Aileron

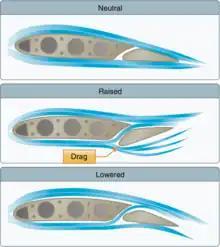
With a Frise-type aileron, when pressure is applied to the control wheel, or control stick, the aileron that is being raised pivots on an offset hinge. This projects the leading edge of the aileron into the airflow and creates drag.

To increase the speed at which control surface flutter (aeroelastic flutter) might become a risk, the center of gravity of the control surface is moved towards the hinge-line for that surface. To achieve this, lead weights may be added to the front of the aileron. In some aircraft the aileron construction may be too heavy to allow this system to work without an excessive increase in the weight of the aileron. In this case, the weight may be added to a lever arm to move the weight well out in front to the aileron body. These balance weights are tear drop shaped (to reduce drag), which make them appear quite different from spades, although both project forward and below the aileron. In addition to reducing the risk of flutter, mass balances also reduce the stick forces required to move the control surface in maneuvers.